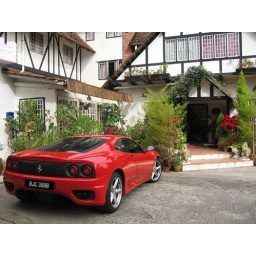
spotted this car in smokehouse hotel in cameron